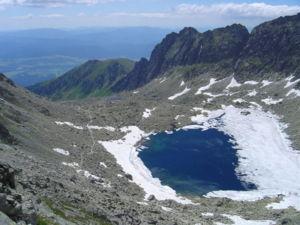
La Slovaquie est un pays enclavé d'Europe centrale composé de régions montagneuses au nord et de plaines au sud.